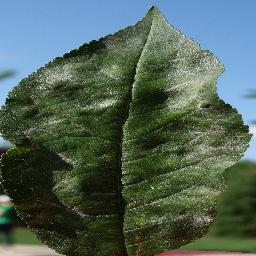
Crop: cherry
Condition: (including_sour)_powdery_mildew